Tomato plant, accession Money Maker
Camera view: bottom (45 deg); turntable rotation: 210 degrees
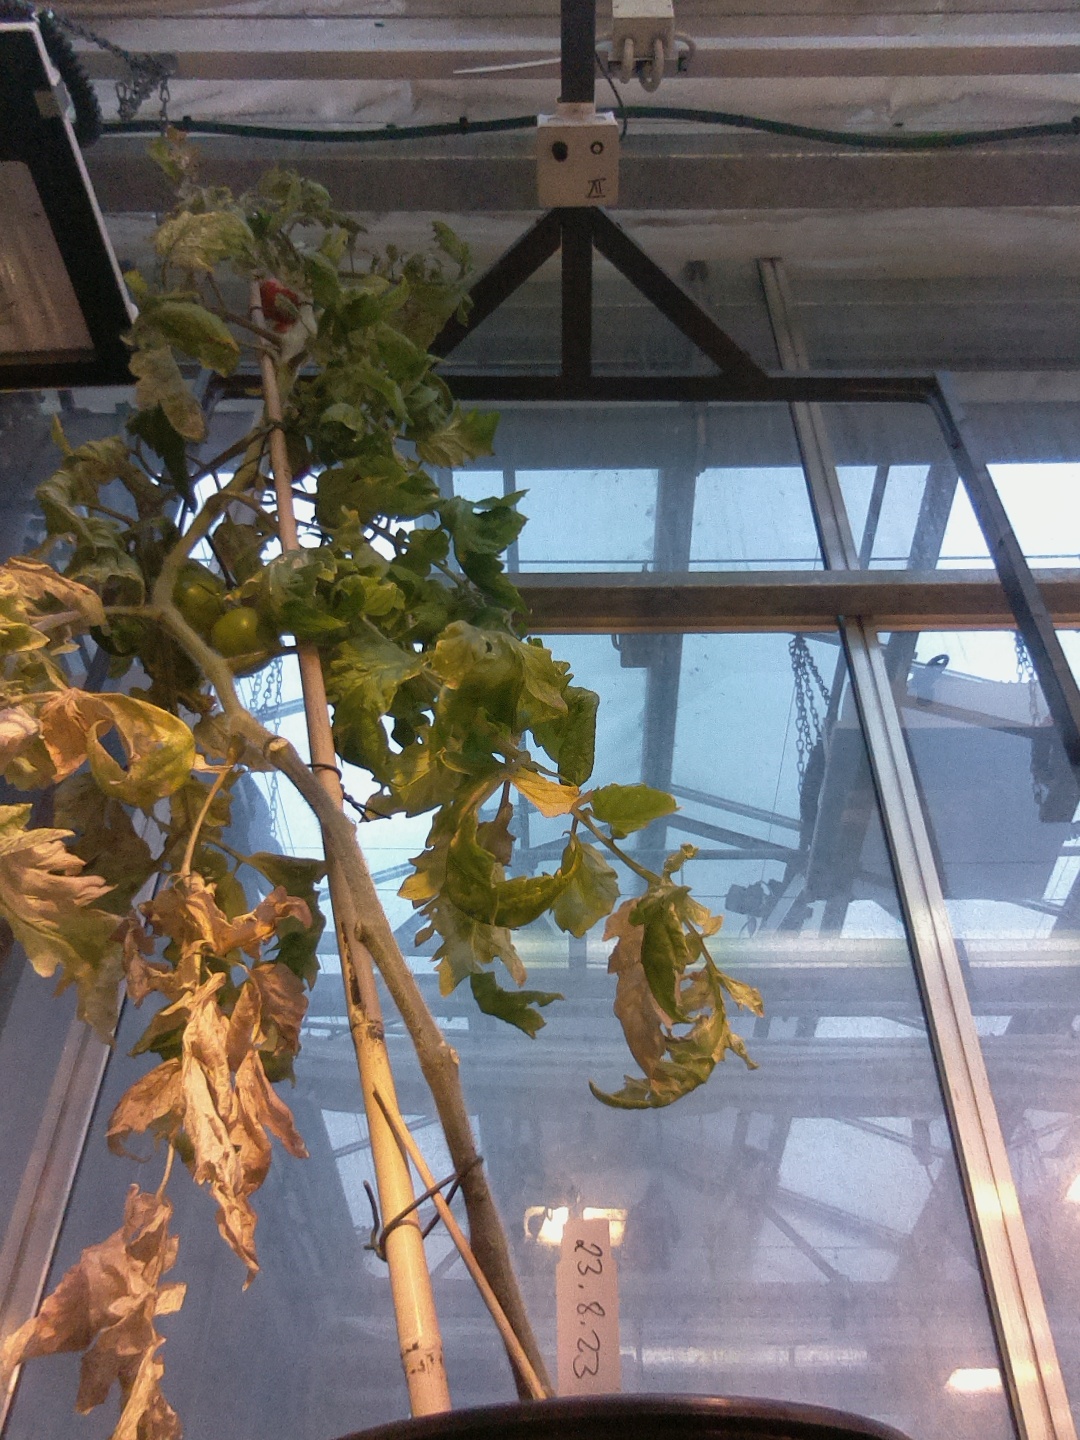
BBCH growth stage 84: 40%-50% of fruits show typical fully ripe color